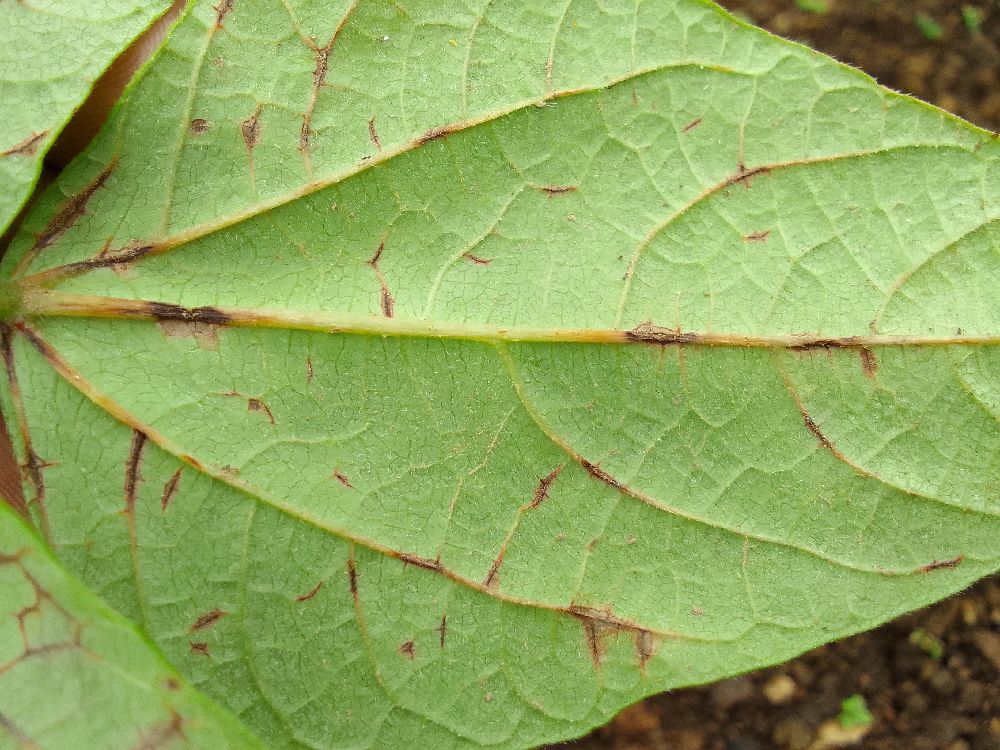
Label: anthracnose